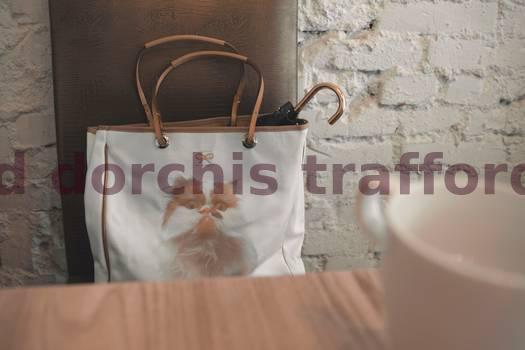
Label: Watermark